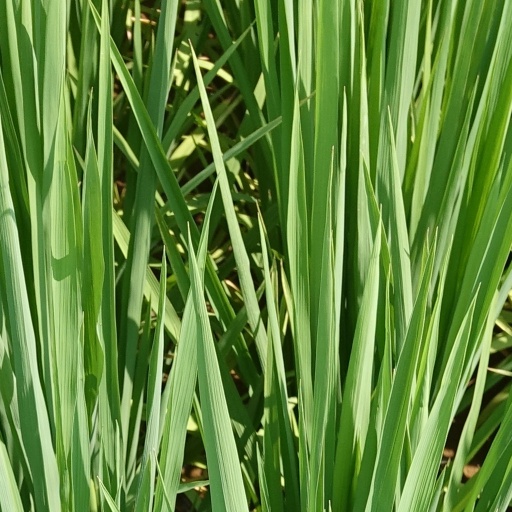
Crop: rice